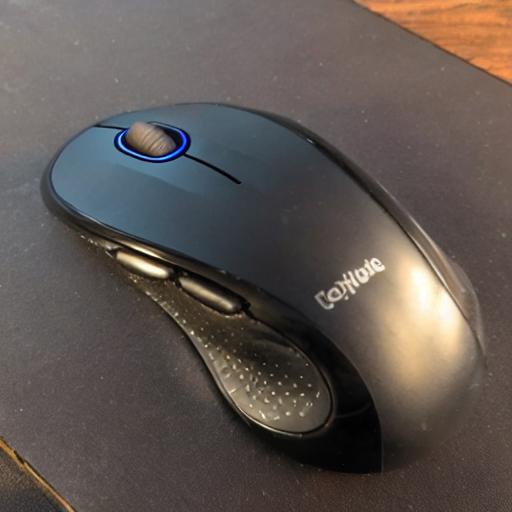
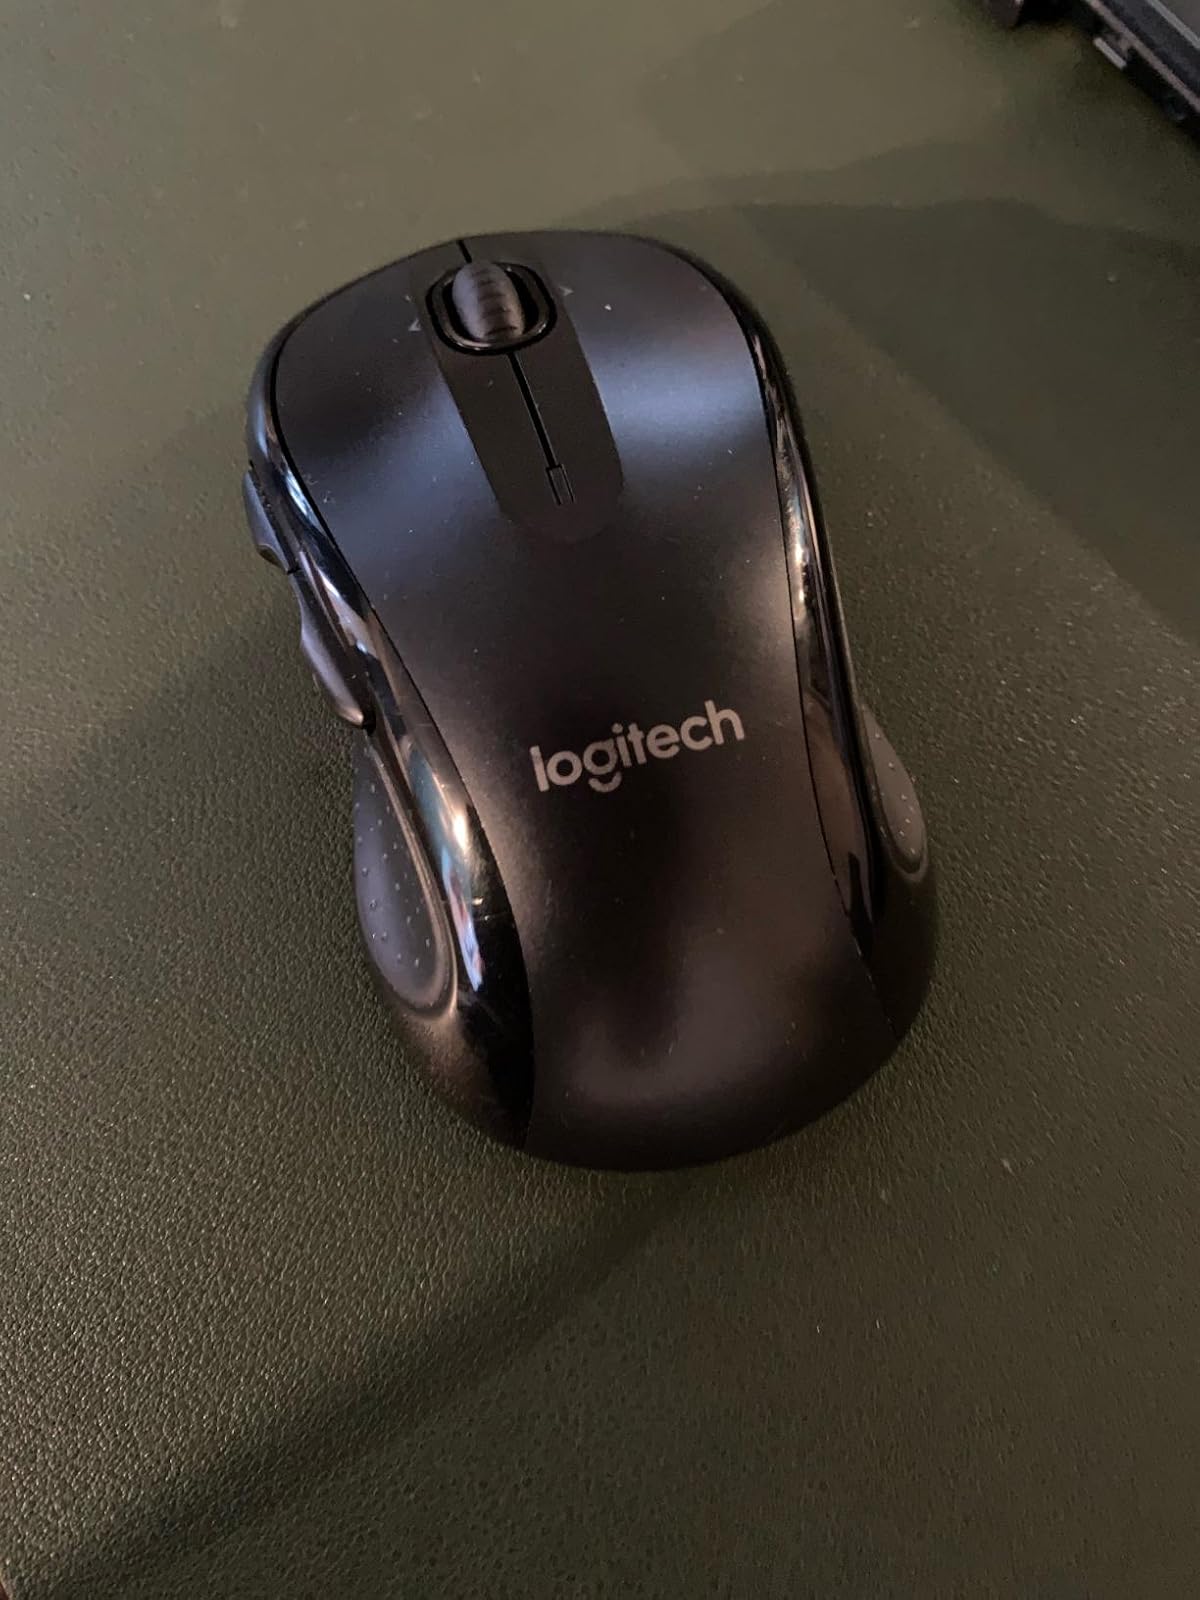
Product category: mouse
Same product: no